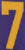
Number: 7